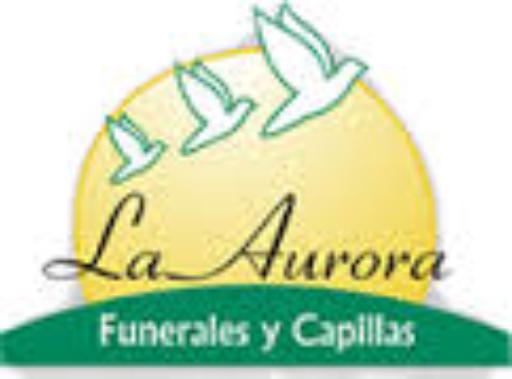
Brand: La Aurora
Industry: Necessities